Ian Gregory

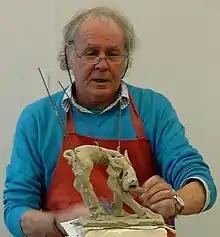
Ian Gregory modeling a dog in 2008

Ian Gregory (or Iain Gregory; 1942, Eastcote, Middlesex – 8 April 2021) was a British stuntman, singer and potter.